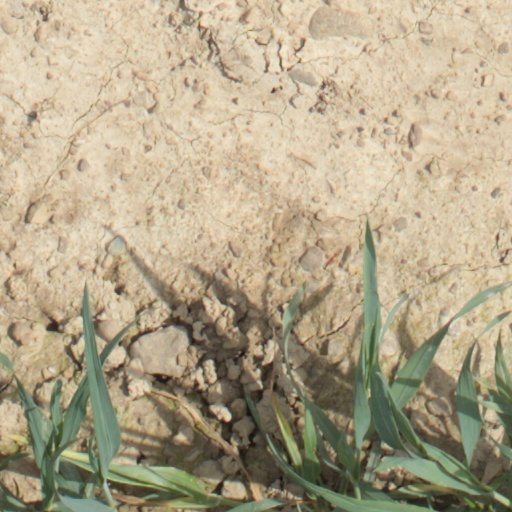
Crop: wheat